Omelette de la mère Poulard

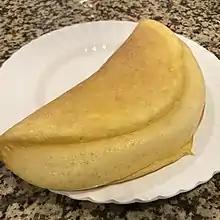
Omelette de la mère Poulard

The Omelette de la mère Poulard (Omelette of Mother Poulard) is an omelette developed by Anne Boutiaut Poulard, also known as Mother Poulard, in the 19th century in Mont-Saint-Michel, France. It is served at La Mère Poulard, her restaurant there, and at many other restaurants on the small island.